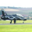
Label: airplane